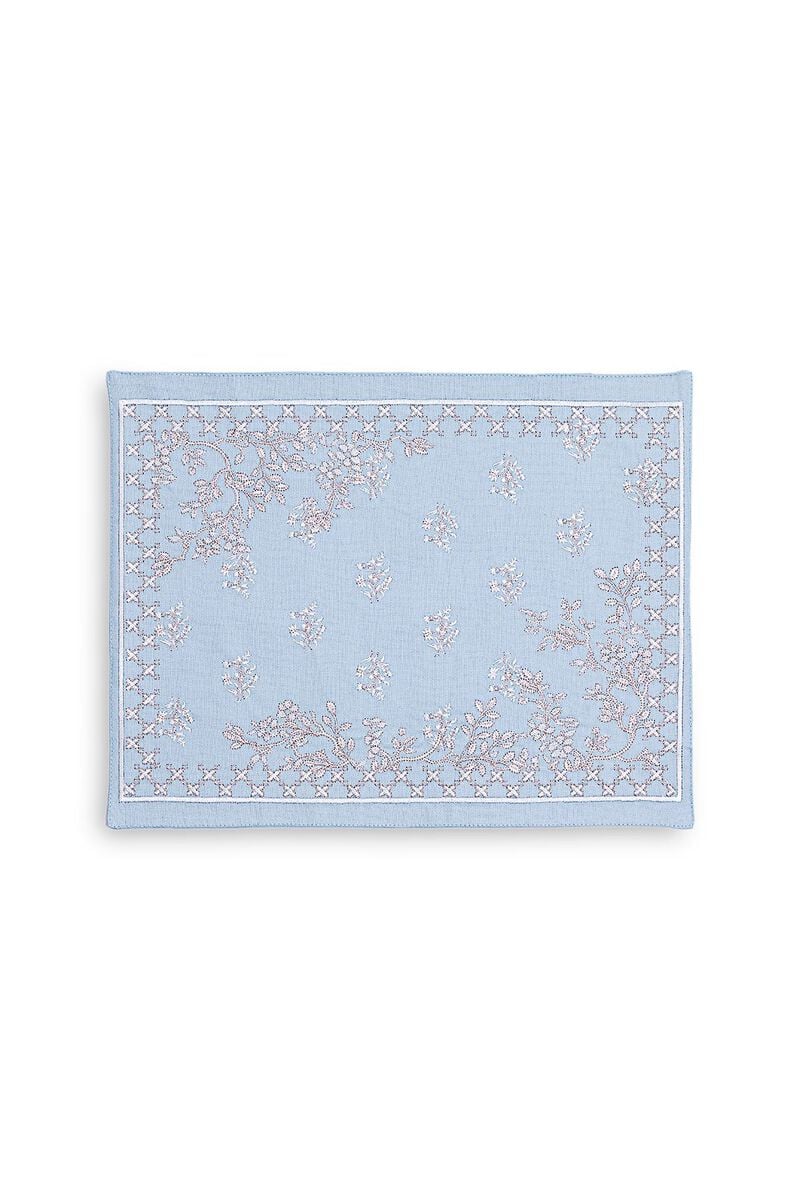
blue multi bandana rug